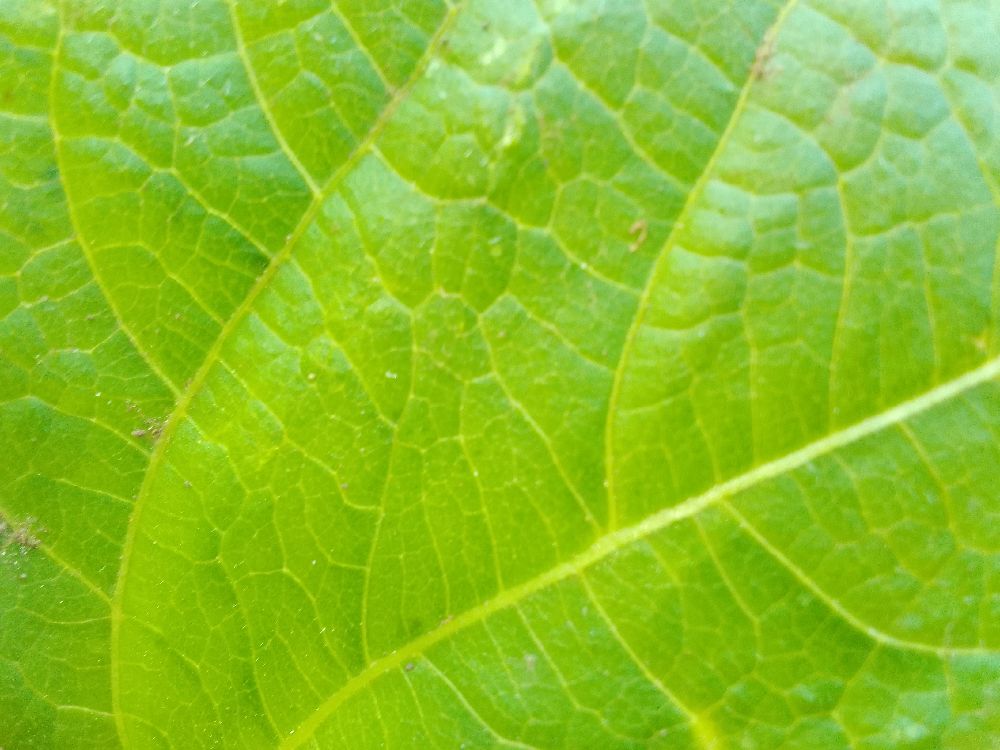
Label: healthy